Critical skills operator

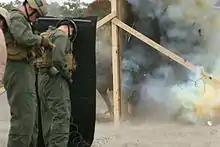
CSOs conducting breaching training.

Phase 2 builds upon the foundation of Phase 1, training students in small boat and scout swimmer operations, small arms, medium/ heavy machine guns, rocket battle drills, 60mm/81mm mortar employment, demolitions, live fire and maneuver, photography and information collection and reporting. Students are evaluated in two full mission profile exercises: “Operation Raider Spirit”, a grueling two-week exercise focused on patrolling and combat operations while under constant stress from instructor cadre and sleep deprivation; and “Operation Stingray Fury”, focused on urban and rural reconnaissance.